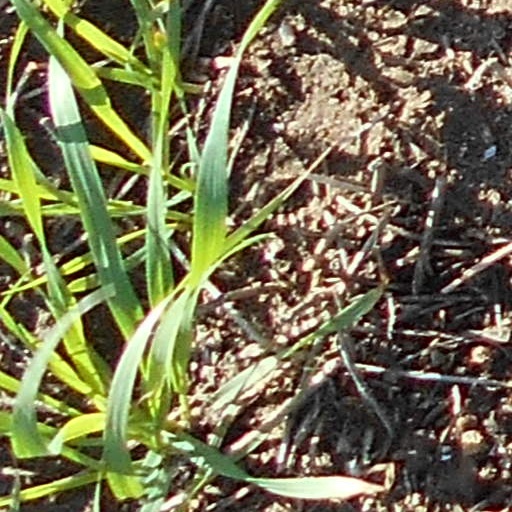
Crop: wheat